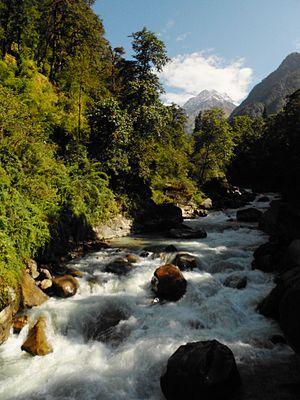
Rivière Pindari, Uttarakhand, Inde.